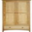
Label: wardrobe